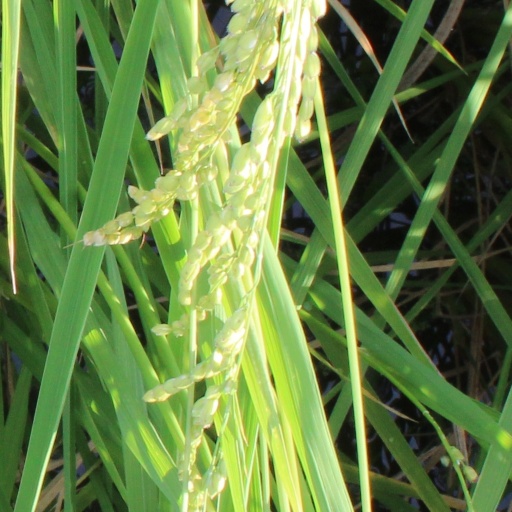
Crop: rice